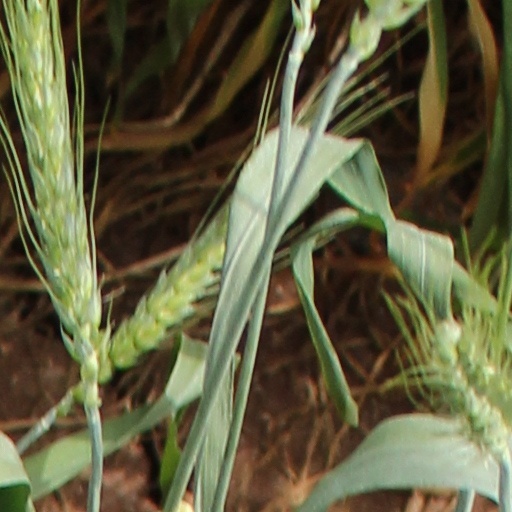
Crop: wheat